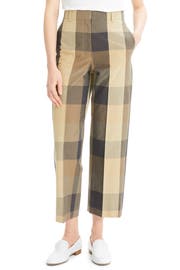
a muted large format plaid ground these ankle skimming trousers woven from a premium cotton and silk fabric in one of italy s finest mill